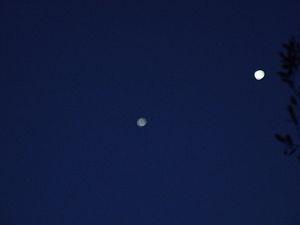
Venus (droite) and Jupiter (gauche)